Walter Zinn

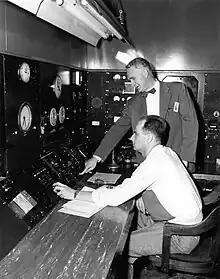
Zinn (standing) presses the button that closes down the Chicago Pile-3 unit for good.

On July 11, 1946, the Argonne laboratory officially became the Argonne National Laboratory, with Zinn as its first director. Alvin Weinberg characterized Zinn as "a model of what a director of the then-emerging national laboratories should be: sensitive to the aspirations of both contractor and fund provider, but confident enough to prevail when this was necessary."